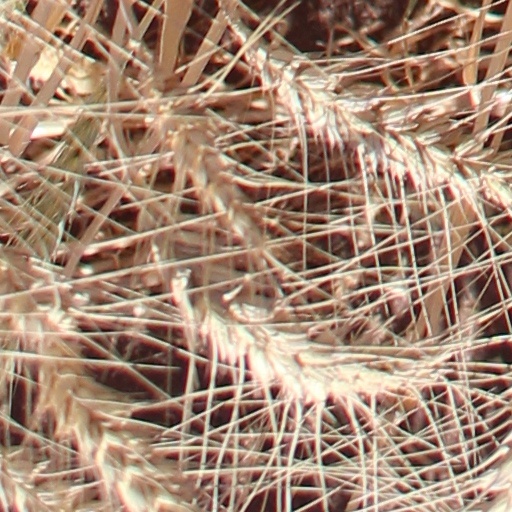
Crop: wheat